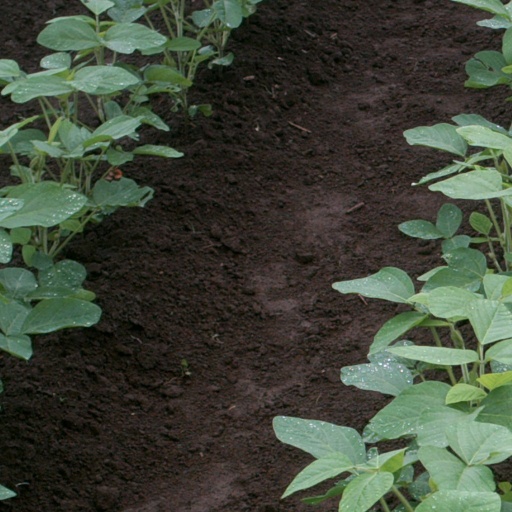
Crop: soybean